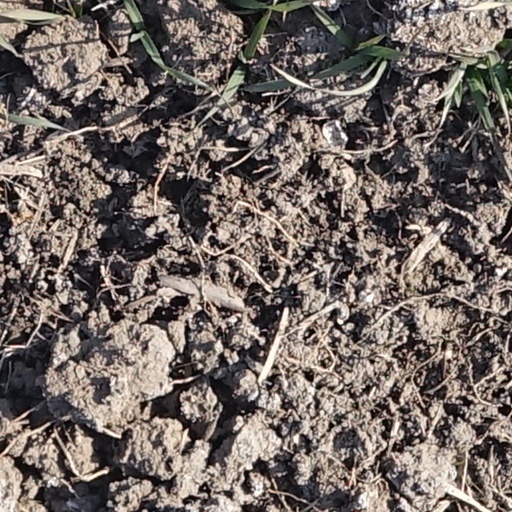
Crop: wheat